John W. Tyler

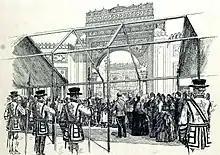
"The Queen Opening the Colonial and Indian Exhibition: Procession passing the principal entrance to the Indian Palace", "The Illustrated London News", May 1886.

In 1886, in his "special duty", Tyler attracted much publicity when he escorted 34 Indians to the Colonial and Indian Exhibition of 1886 in London, where their craftsmanship in weaving carpets was displayed. Most were prisoners of Agra Central Jail, and they came to be known as "Dr Tyler's artisans". During the trip, he was requested by Queen Victoria to select two Indian servants to assist her at her Golden Jubilee celebrations. At the end of 1886 he was appointed to special duty in Dholpur and returned to London under the staff of the Maharaja of Bharatpur, taking his clerk Abdul Karim, with him. Karim had earlier chosen two gold bangles for Tyler to give to the Queen.